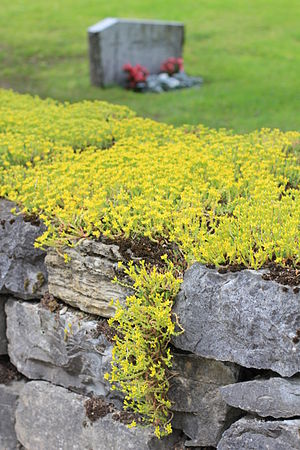
Bunddække / Levende bunddække / Tæt plantebestand
Bidende Stenurt er et effektivt bunddække på meget tør og mager jord.
Bunddække er et udtryk, der bruges i jordbruget om en dækning af jordoverfladen, hvor den væsentligste hensigt er at hæmme ukrudtsvækst eller beskytte jorden mod erosion. I havebrugssammenhæng betyder ordet en beplantning, der skal erstatte det ukrudtsdække, der er et første led i den naturlige udvikling bort fra en nøgen jord. Til formålet bruges en række døde materialer og lavtvoksende planter.